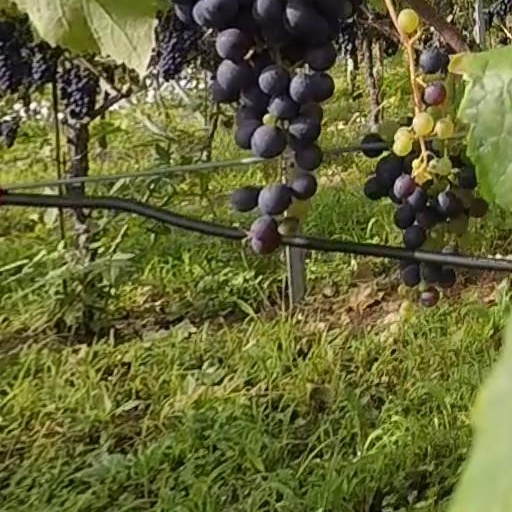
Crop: grape